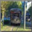
Label: streetcar